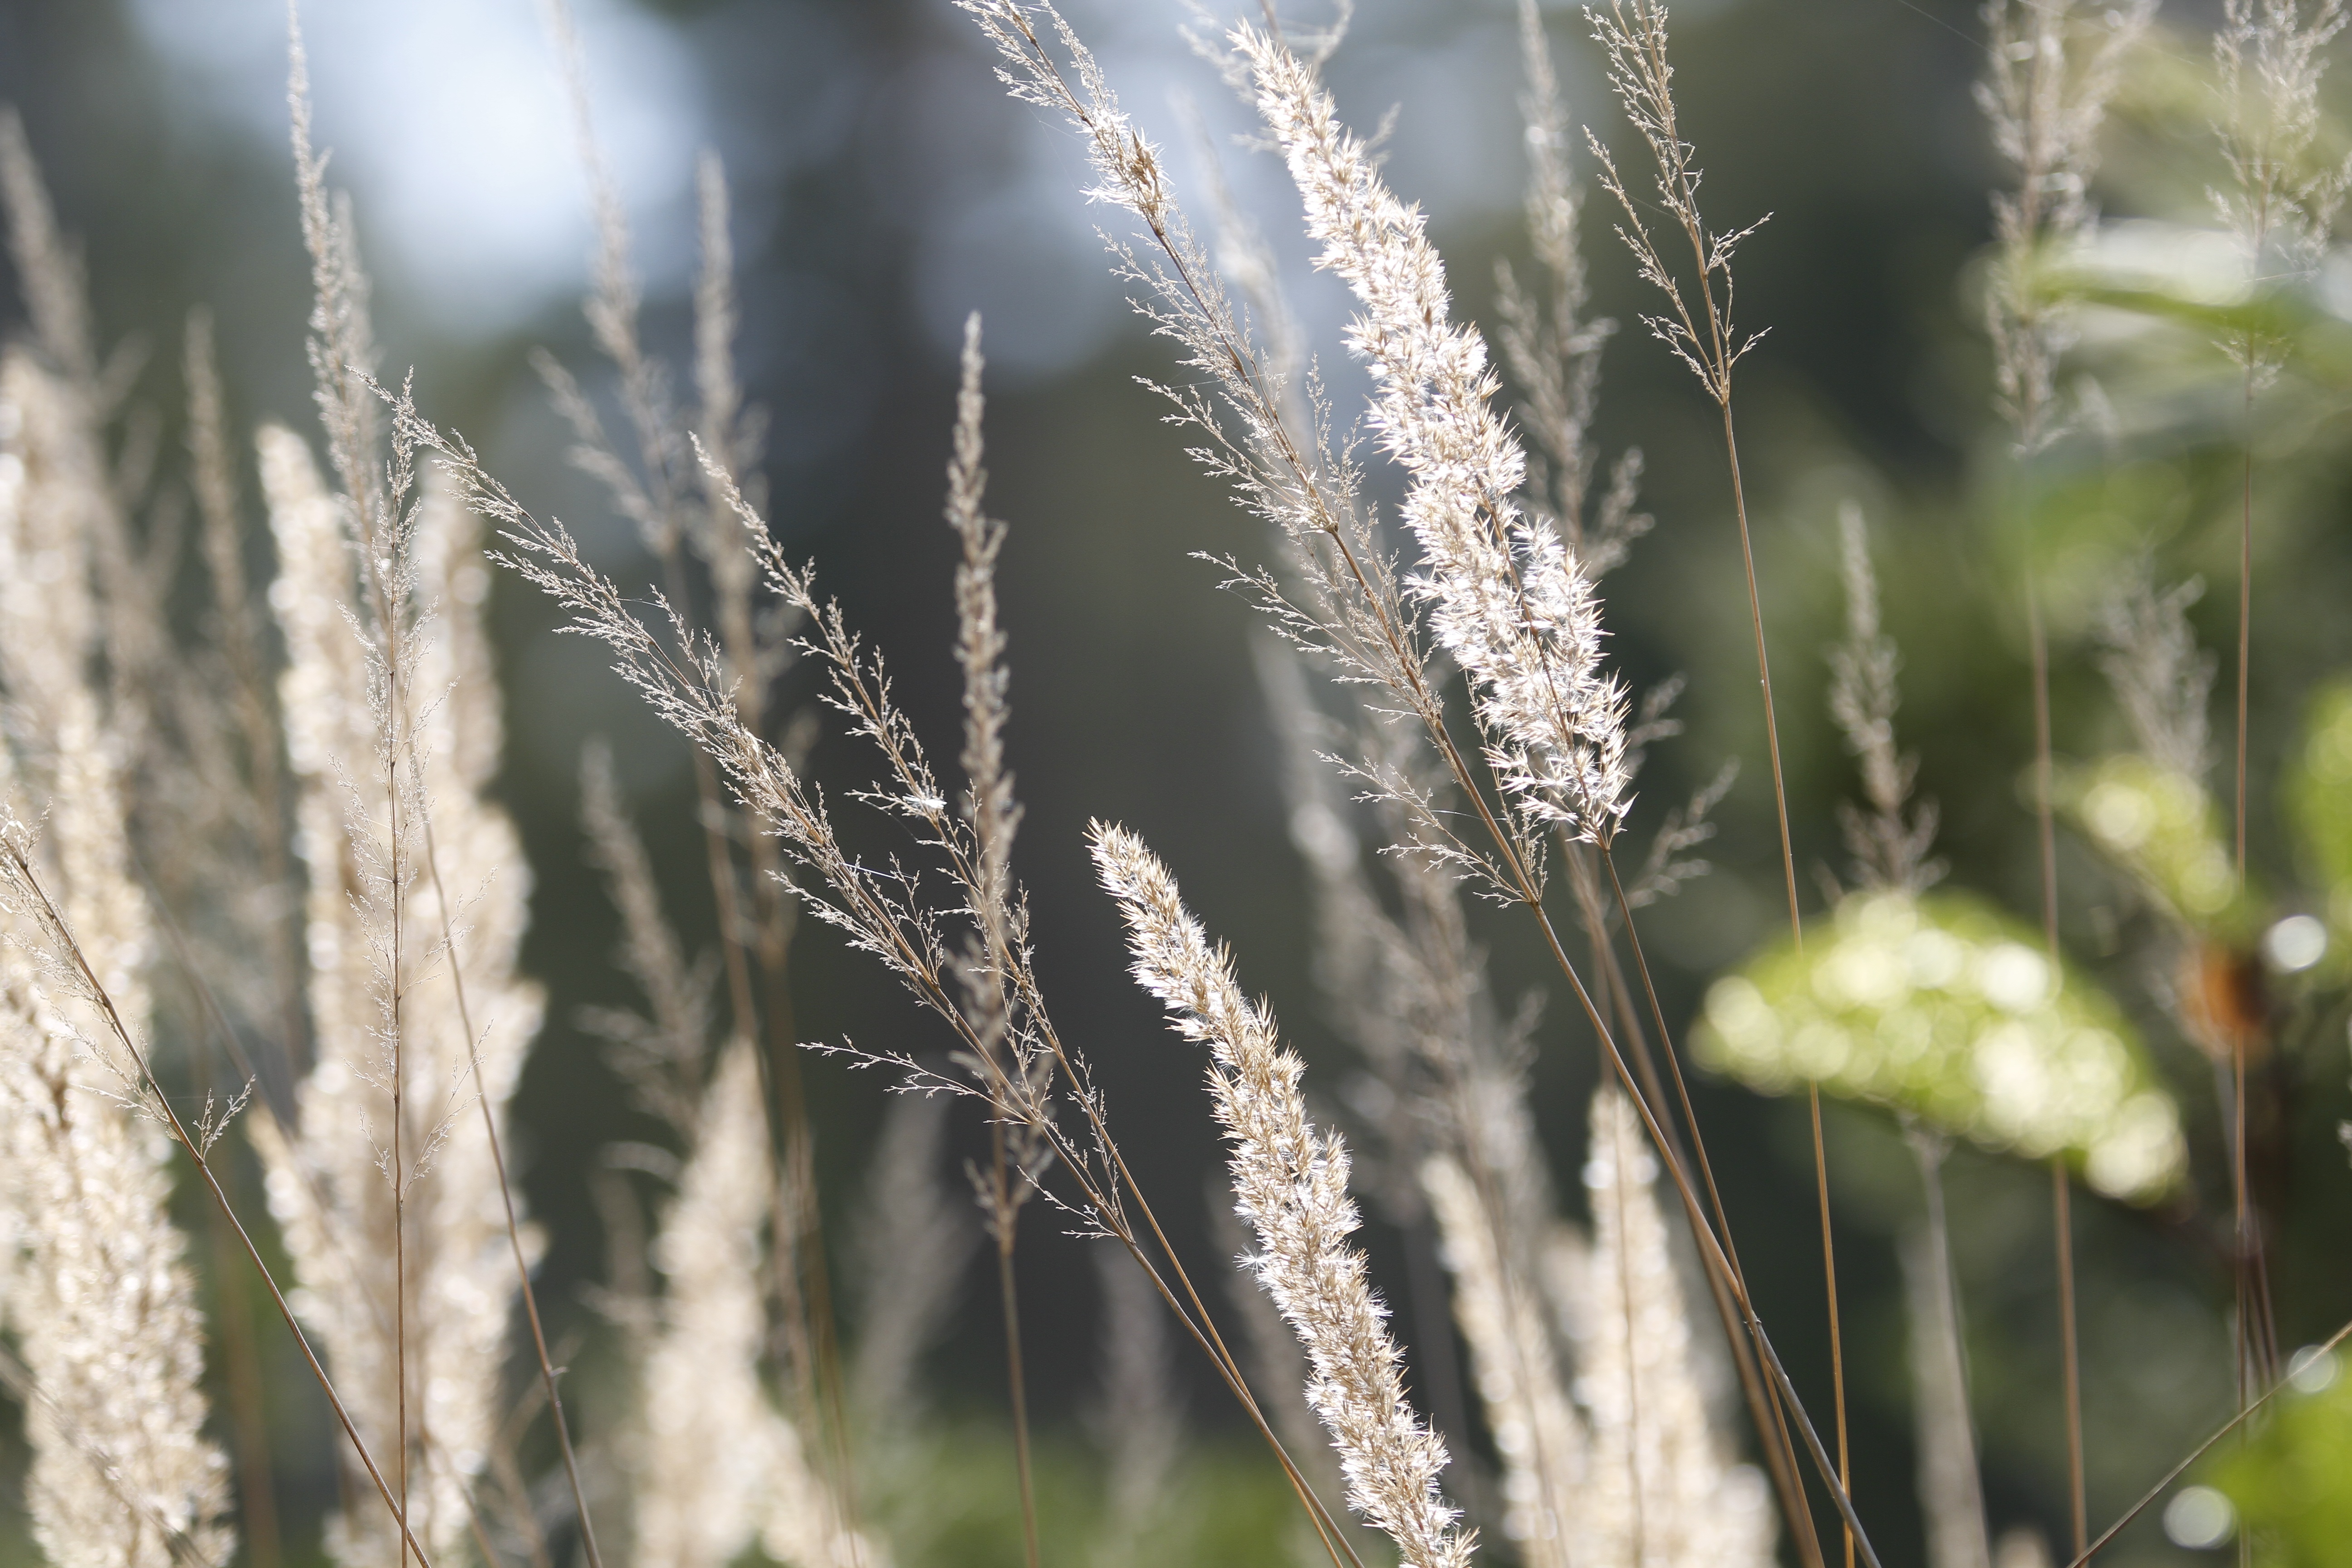
tree, water, nature, forest, grass, branch, winter, dew, plant, sunlight, leaf, flower, frost, summer, green, autumn, flora, season, plants, twig, close up, moisture, macro photography, flowering plant, grass family, plant stem, land plant